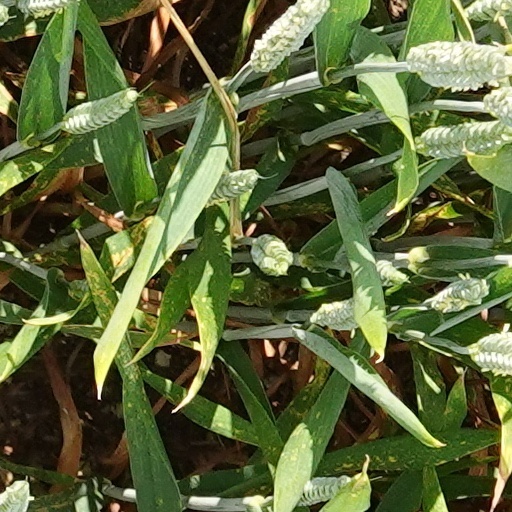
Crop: wheat